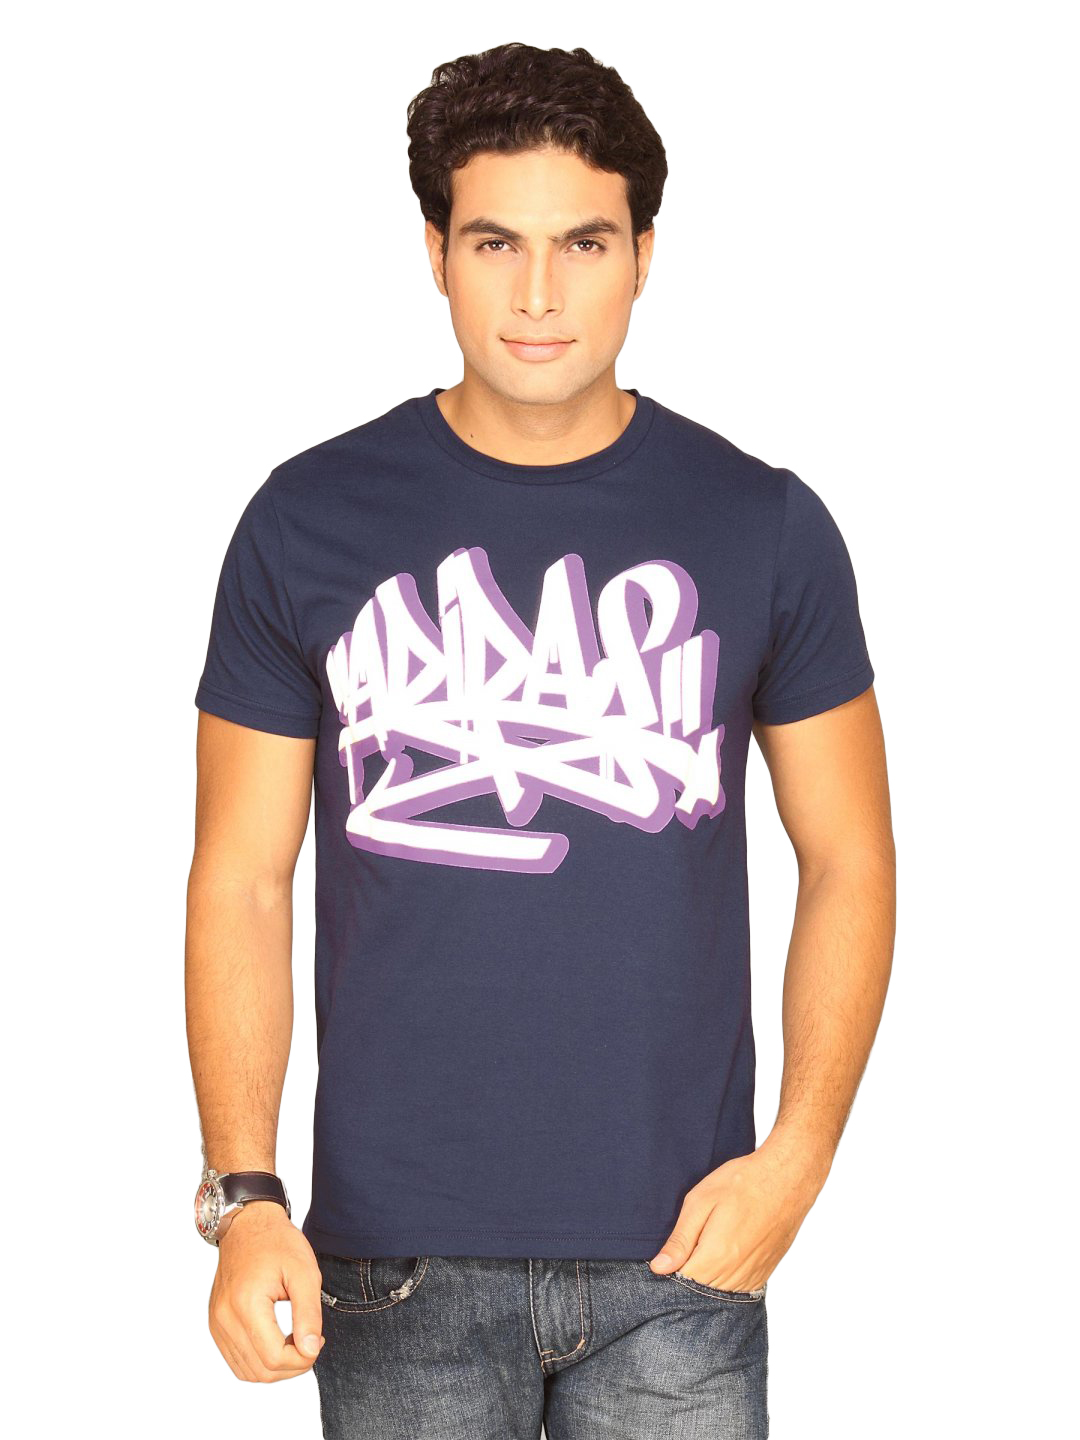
ADIDAS Men's Bubble Dark Blue T-shirt
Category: Apparel / Topwear / Tshirts
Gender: Men
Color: Blue
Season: Summer 2011
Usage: Casual